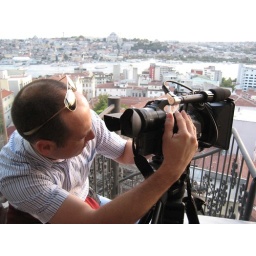
Gathering cover footage from the top floor of the Anadolu University guest house in Instanbul